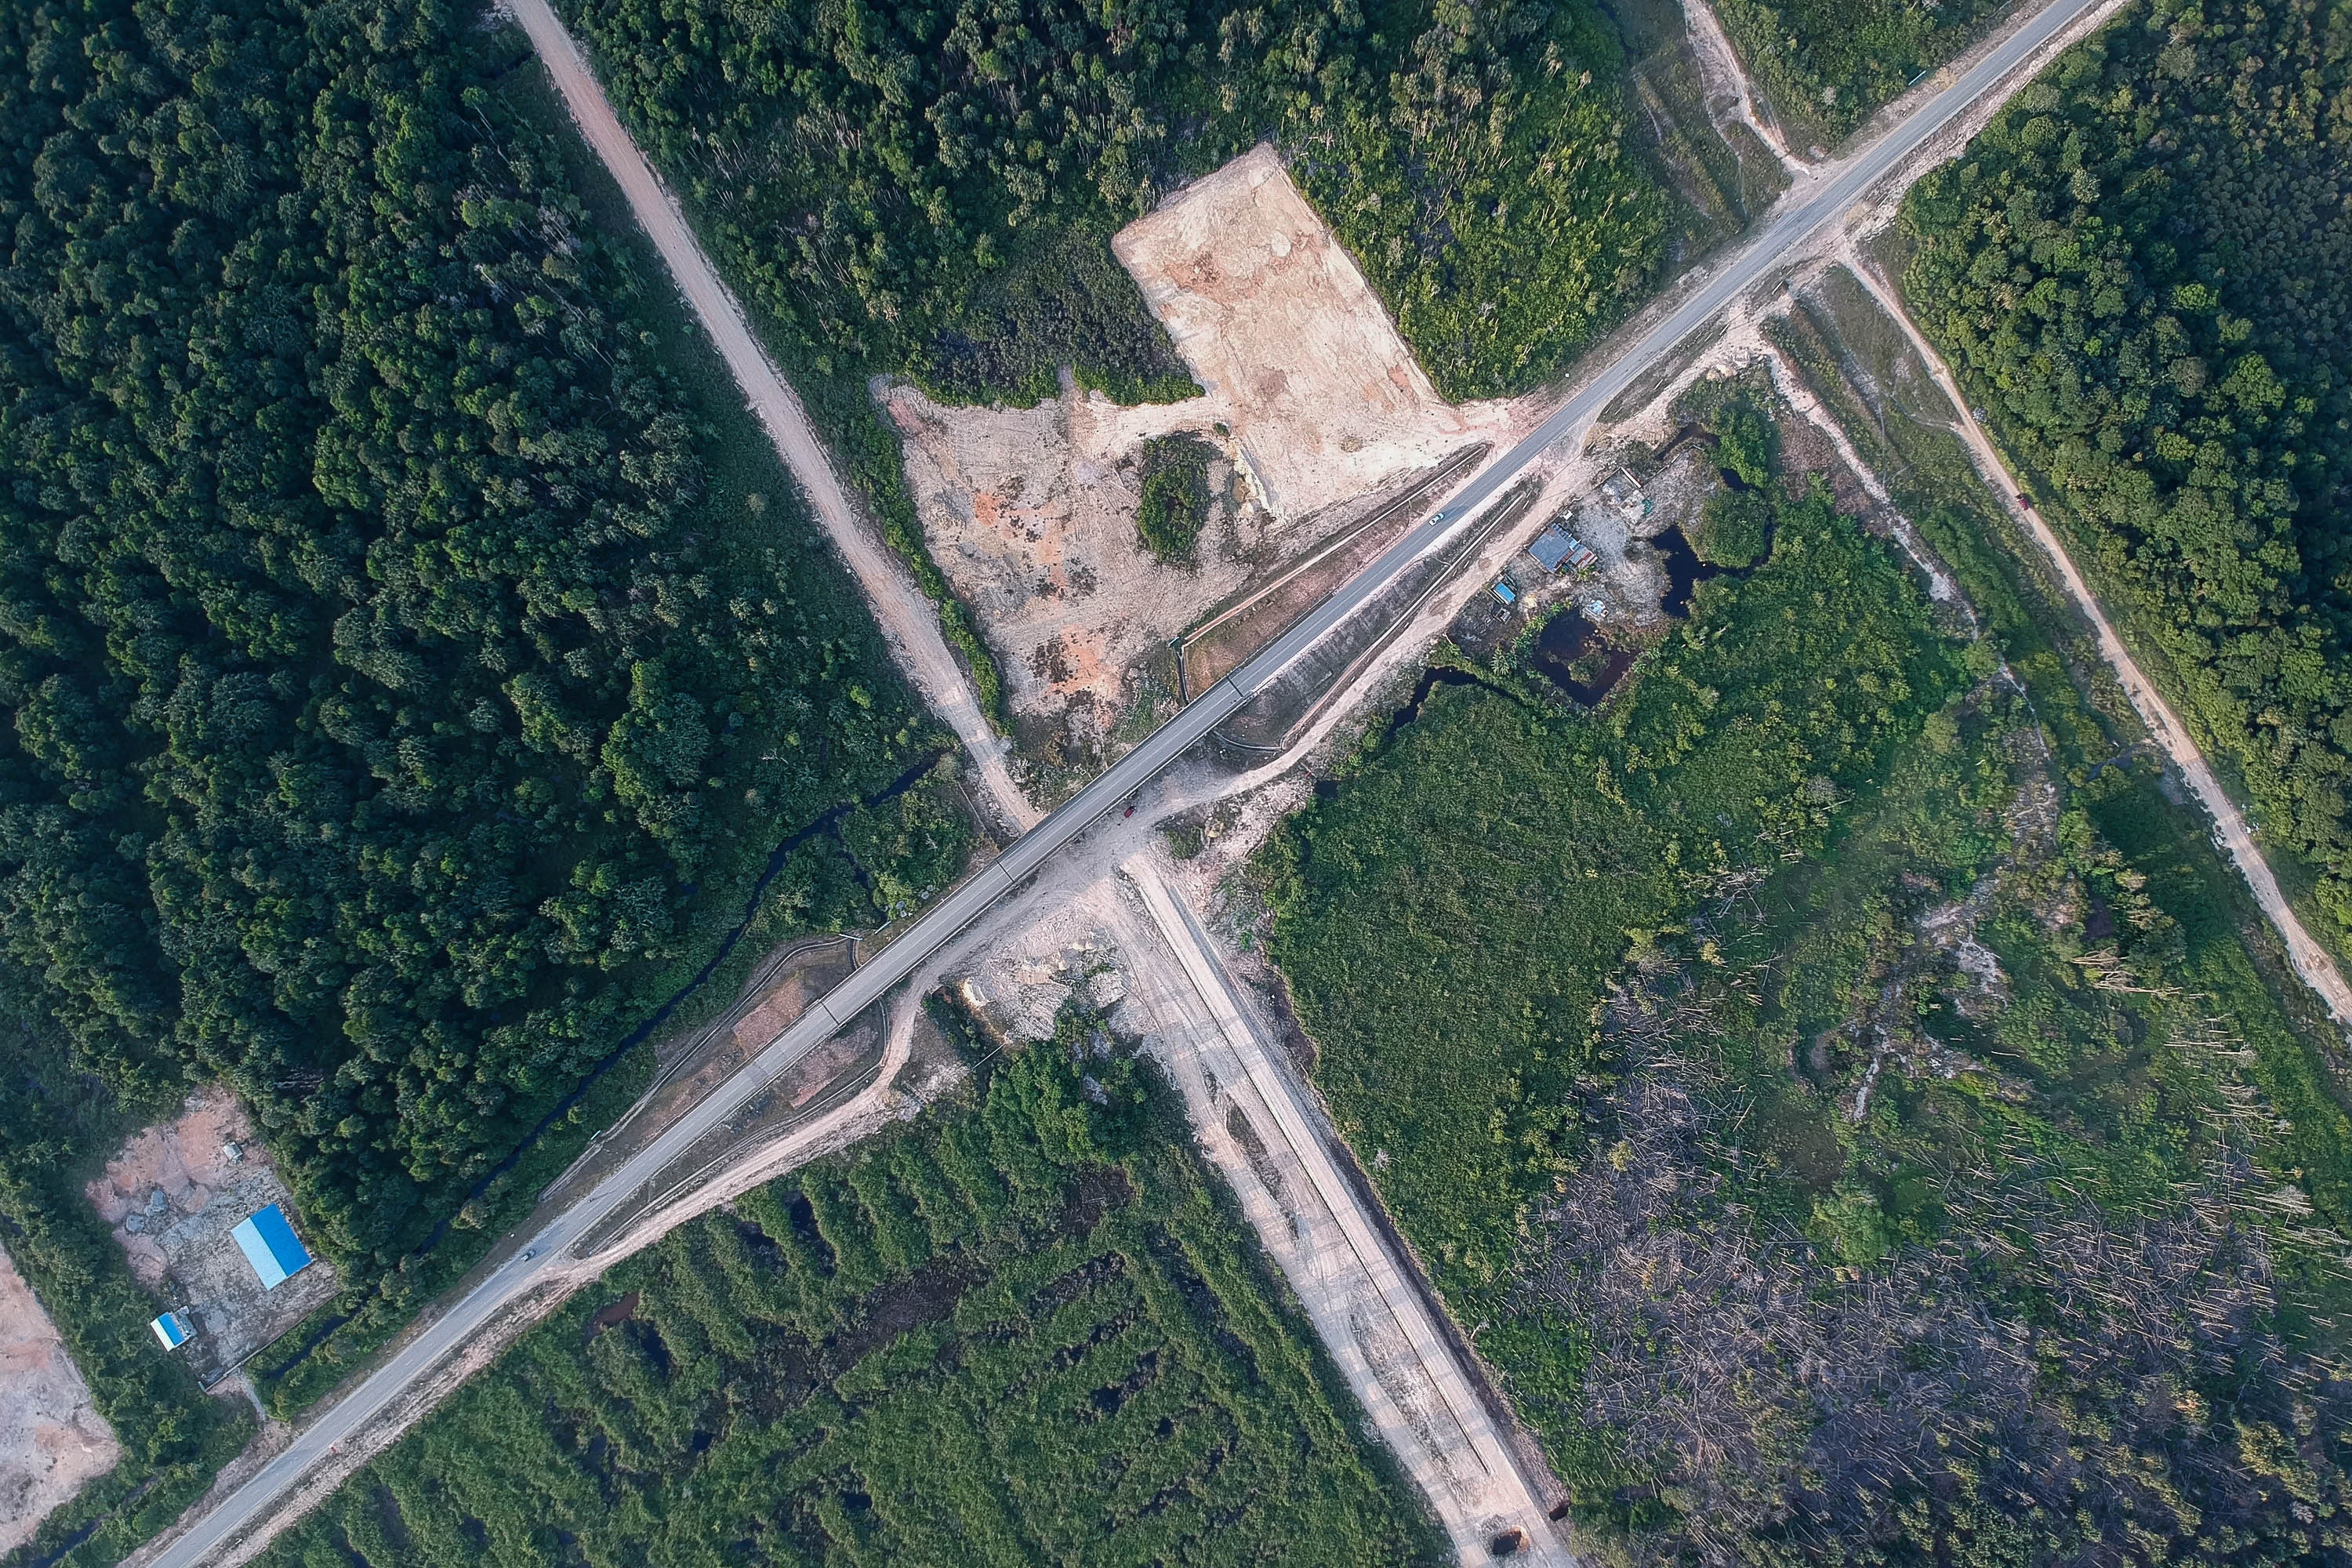
aerial photography, road, thoroughfare, junction, infrastructure, photography, bird's eye view, intersection, land lot, highway, landscape, nonbuilding structure, suburb